Shot (pellet)

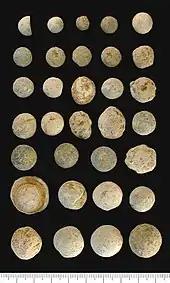
Selection of post-medieval lead shot

Shot is available in many sizes for different applications. The size of numbered shot decreases as the number increases. In hunting, some sizes are traditionally used for certain game, or certain shooting situations, although there is overlap and subjective preference. The range at which game is typically encountered and the penetration needed to assure a clean kill must both be considered. Local hunting regulations may also specify a size range for certain game. Shot loses its velocity very quickly due to its low sectional density and ballistic coefficient (see external ballistics). Generally, larger shot carries farther, and does not spread out as much as smaller shot.